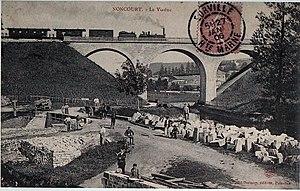
sur une vue ancienne.
Noncourt-sur-le-Rongeant est une commune française, située dans le département de la Haute-Marne en région Grand Est.
La ligne de Jessains à Sorcy est une ligne de chemin de fer en grande partie hors service qui reliait Jessains sur la ligne de Paris-Est à Mulhouse-Ville à Sorcy-Gare sur la ligne de Noisy-le-Sec à Strasbourg-Ville.